Readex

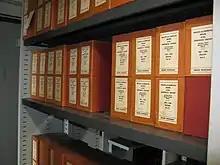
Boxes of "English and American Drama of the 19th Century" at Bordeaux Montaigne University library.

In 1950, publisher Albert Boni, co-founder of the Modern Library, formed the Readex Microprint Corporation in New York City. Some of the companies Readex partnered with early on included the American Antiquarian Society and the Library of Congress. Early printing projects included the “British House of Commons Sessional Papers”, the “Early American Imprints, 1639-1800”, and the “English and American Drama of the 19th Century”.